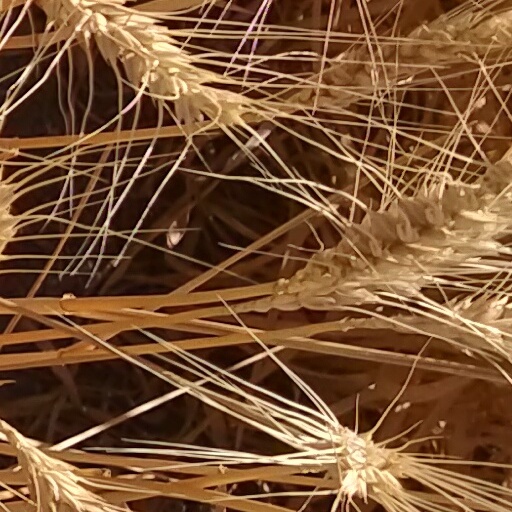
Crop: wheat